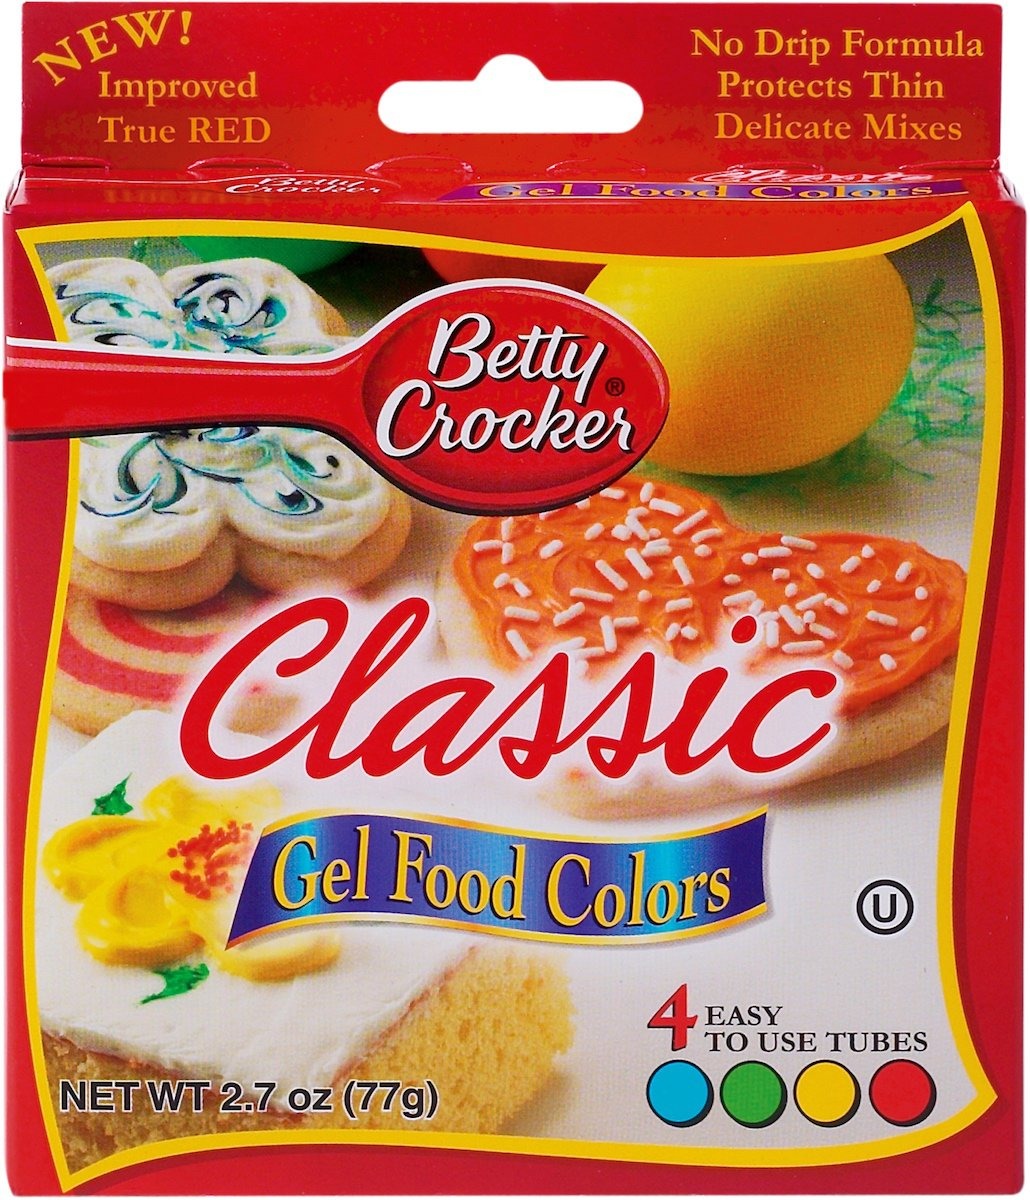
Item Name: Betty Crocker Classic Gel Food Colors - 4 CT
Bullet Point: Kosher
Product Description: Corn syrup sugar water modified cornstarch yellow 5 carrageenan blue 1 red 40 sodium benzoate preservative citric acid.country of origin : united statesis kosher : yessize : 2.72 ozpack of : 12selling unit : caseingredients : corn syrup;sugar;water;food starch-modified;yellow 5;carrageenan;blue 1;red 40;sodium benzoate;preservative;citric acid
Value: 10.8
Unit: Ounce

Price: 5.99